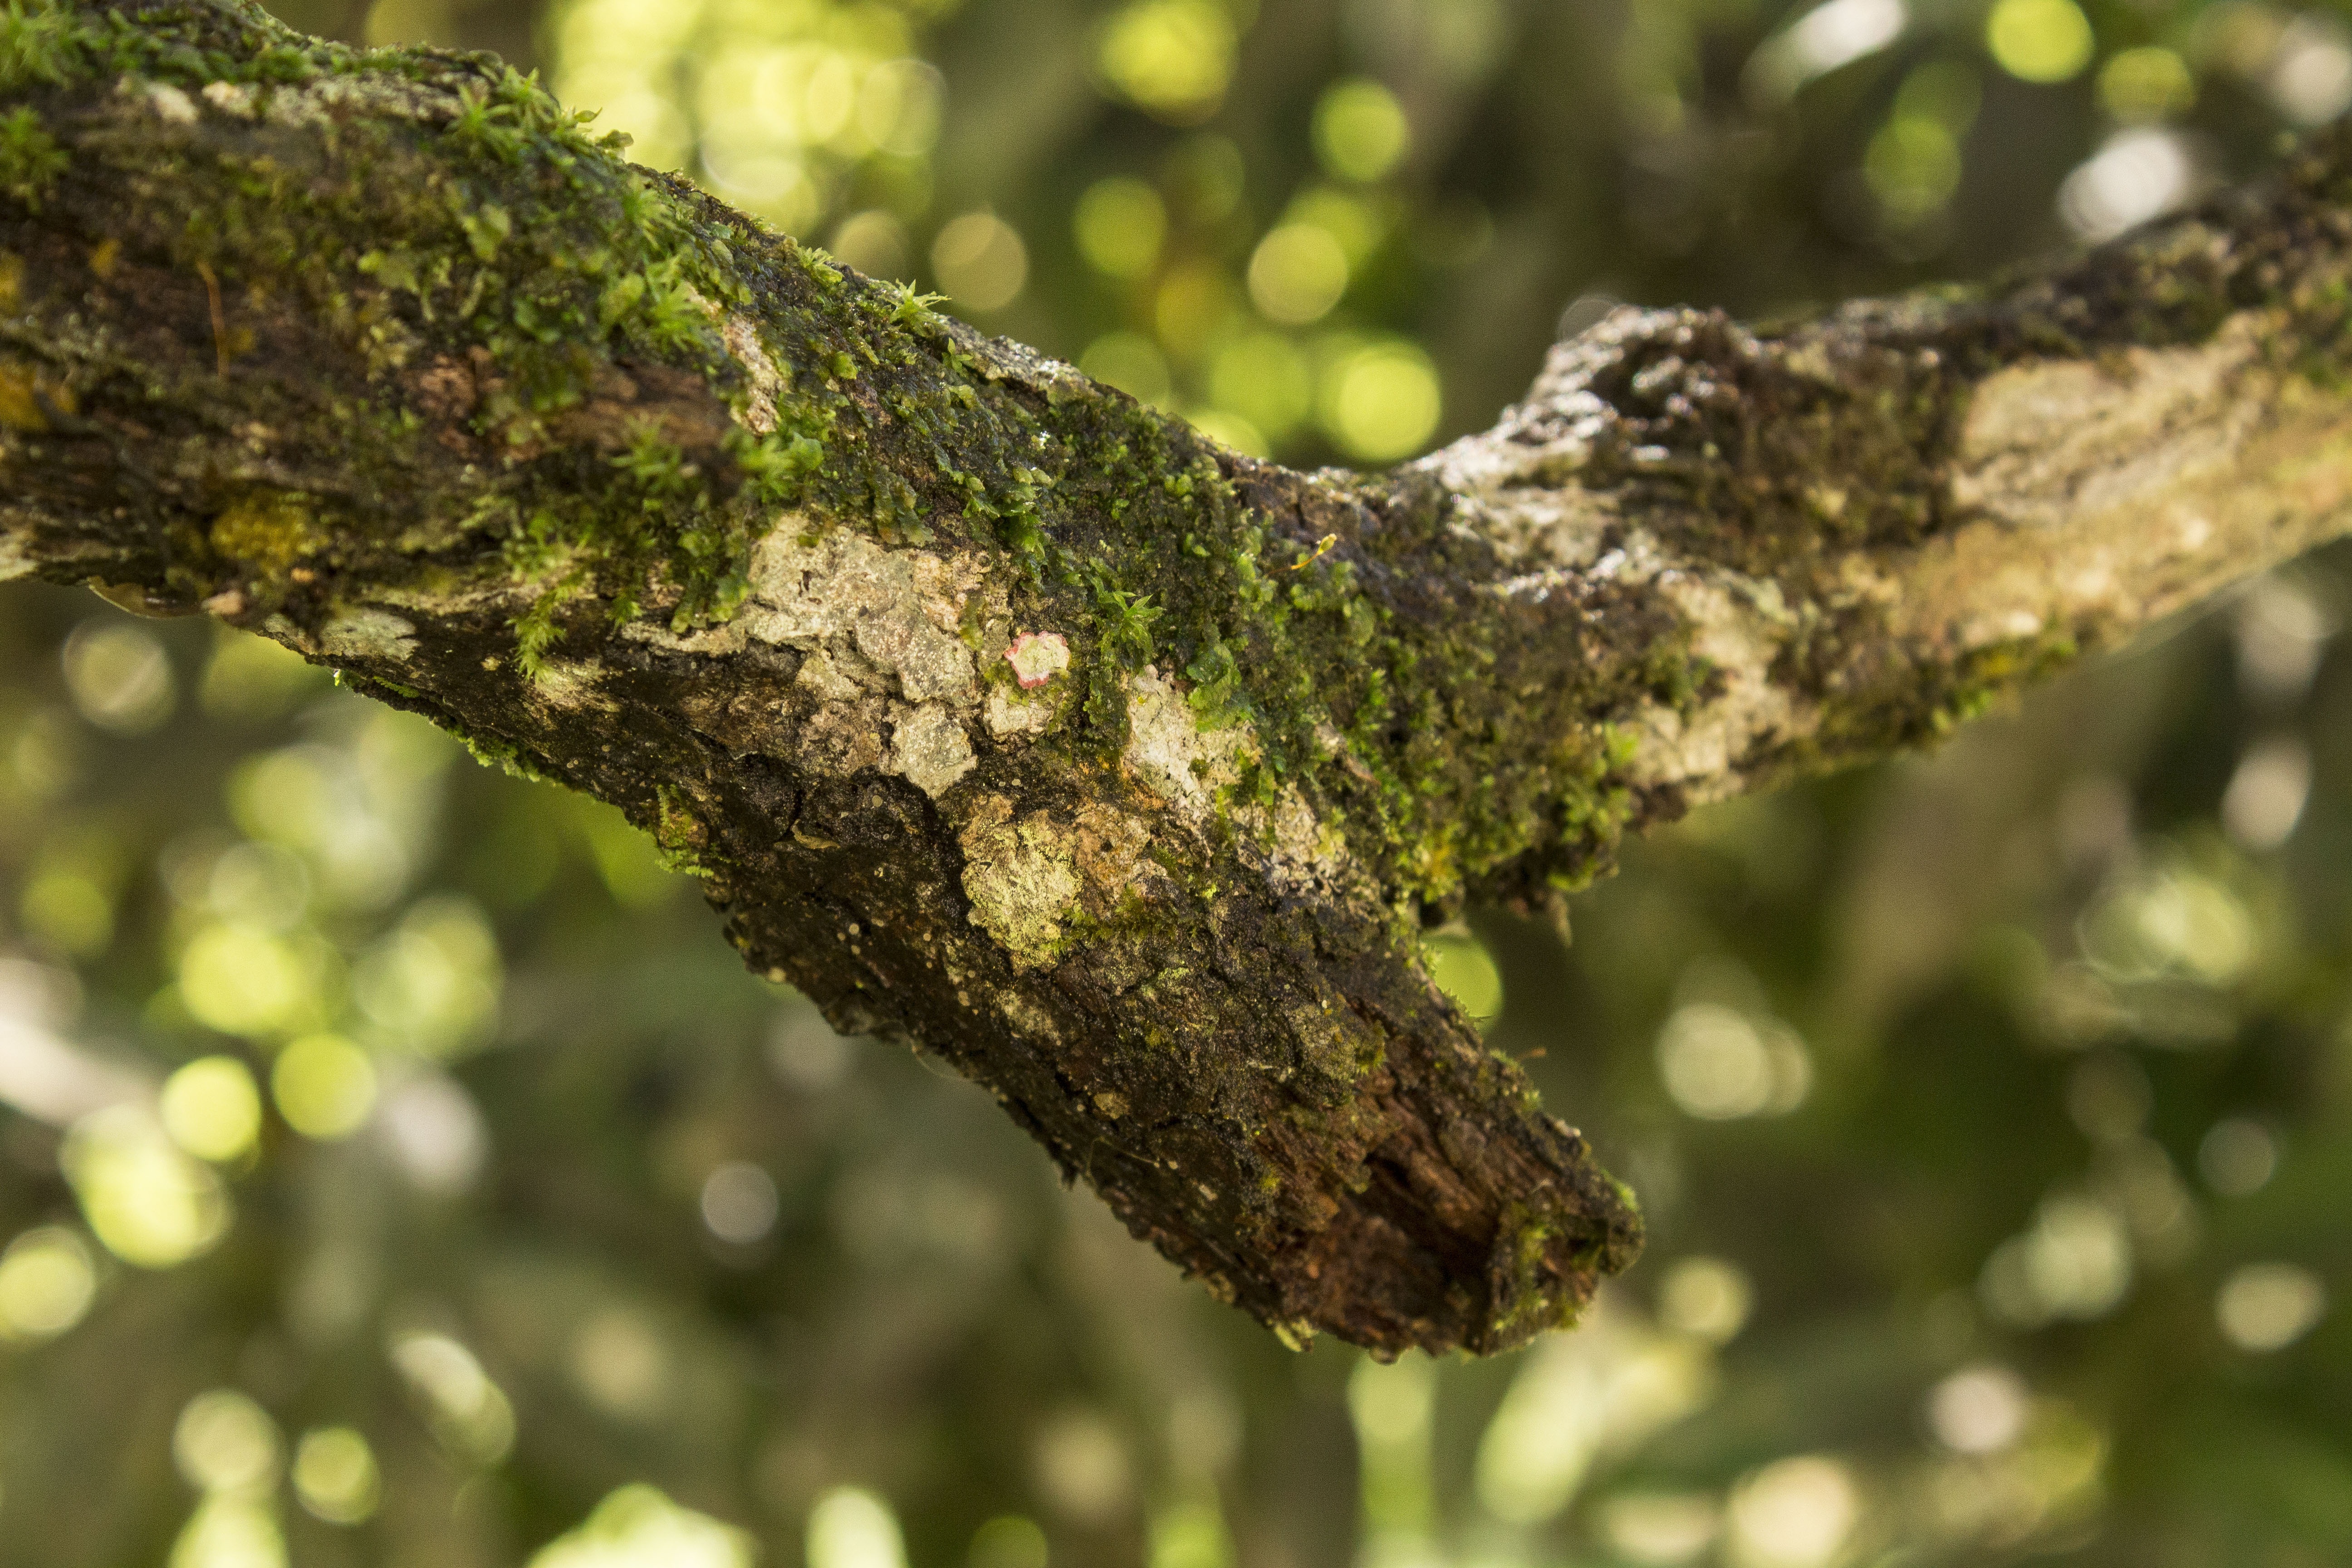
tree, nature, forest, branch, plant, sunlight, leaf, flower, trunk, wildlife, green, produce, insect, botany, flora, fauna, close up, shrub, deciduous, oak, macro photography, flowering plant, plant stem, woody plant, land plant